East Town Mall

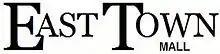
Original East Town Mall logo

The mall enjoyed new success in the late 1990s, as Hobby Lobby took over the old Kohl's anchor location, and Toy Works, Schlotzsky's, and Fashion Bug opened new locations in the mall. A new Budget Cinema was also carved out of several vacant spaces at the back end of the mall.